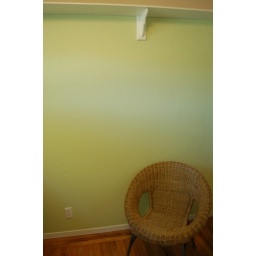
paint color: guest room. still need to paint the wrap-around bookshelf near the ceiling and the wall above it glossy white